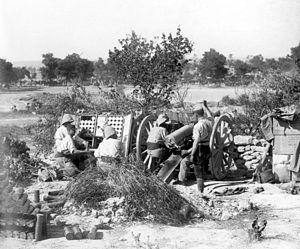
Le canon de 75 mm modèle 1897 est une pièce d'artillerie de campagne de l'armée française. D'une conception révolutionnaire pour son époque, il regroupe, en effet, tous les derniers perfectionnements intervenus dans l'artillerie à la fin du XIXᵉ siècle, à savoir : l'utilisation de la poudre sans fumée, de la munition encartouchée, de l'obus fusant, d'un chargement par la culasse selon le procédé Nordenfelt, et d'un frein de recul oléopneumatique. Cette synthèse, en éliminant les dépointages lors des tirs, rendait enfin possible un vieux rêve des artilleurs, le tir rapide. C'est grâce à ses caractéristiques exceptionnelles qu'il fut surnommé le « canon roi ».
André Citroën, né le 5 février 1878 à Paris 9ᵉ au 44, rue Laffitte, et mort le 3 juillet 1935 à Paris 16ᵉ, est un ingénieur polytechnicien français, pionnier de l'industrie automobile, fondateur de l'empire industriel automobile de même nom en 1919.